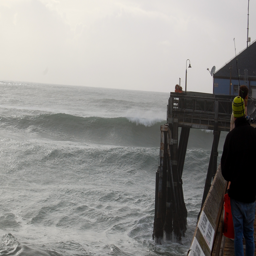
the surf tripled in size and by the end of the day was breaking out past a city .